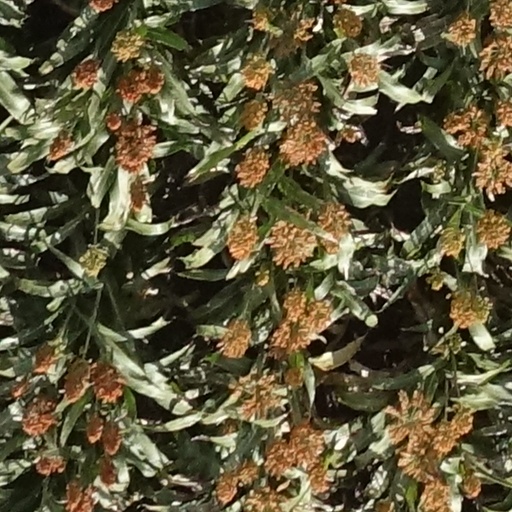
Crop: sorghum